Toast Skagen

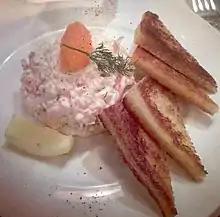
Toast Skagen

Toast Skagen is a Swedish starter and food dish. It consists of pieces of toasted bread and a prawn salad called "skagenröra", typically made with mayonnaise, sour cream and dill, sometimes dijon mustard, and garnished with roe. Sometimes crab or crabsticks are substituted for prawns. The name of the dish stems from Skagen in Denmark, where it is also popular, but going under the name Skagenssalat. The dish was created by the Stockholm-based restaurateur and chef Tore Wretman. He introduced Toast Skagen to the public in the 1950s. It is a popular entrée and starter dish in the Nordics, especially during spring, summer and autumn.